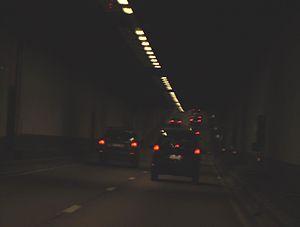
Le tunnel Léopold II est un tunnel routier bruxellois, d'une longueur de 2 534 m.